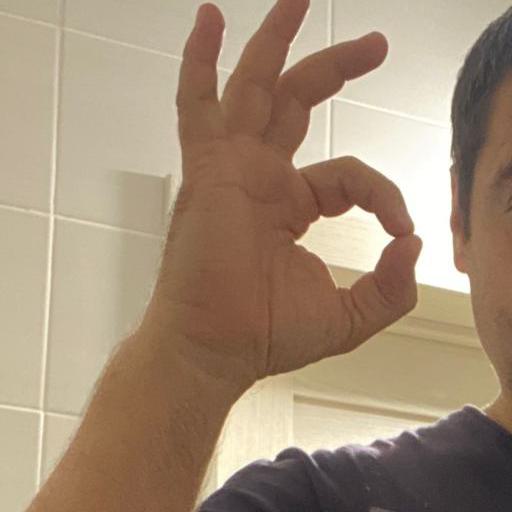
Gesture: ok